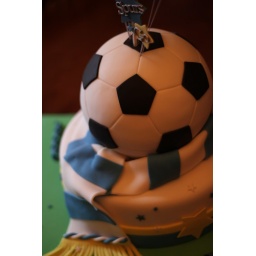
Soccer ball cake with scarf in team colours